Hibarigaoka Station (Tokyo)

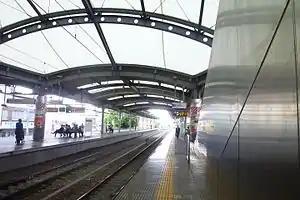
Hibarigaoka Station (Tokyo) platforms

is a passenger railway station located in the city of Nishitōkyō, Tokyo, Japan, operated by the private railway operator Seibu Railway.